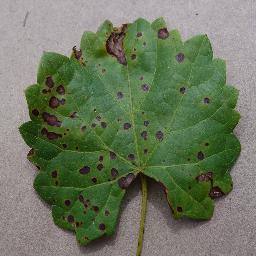
Label: Grape___Black_rot